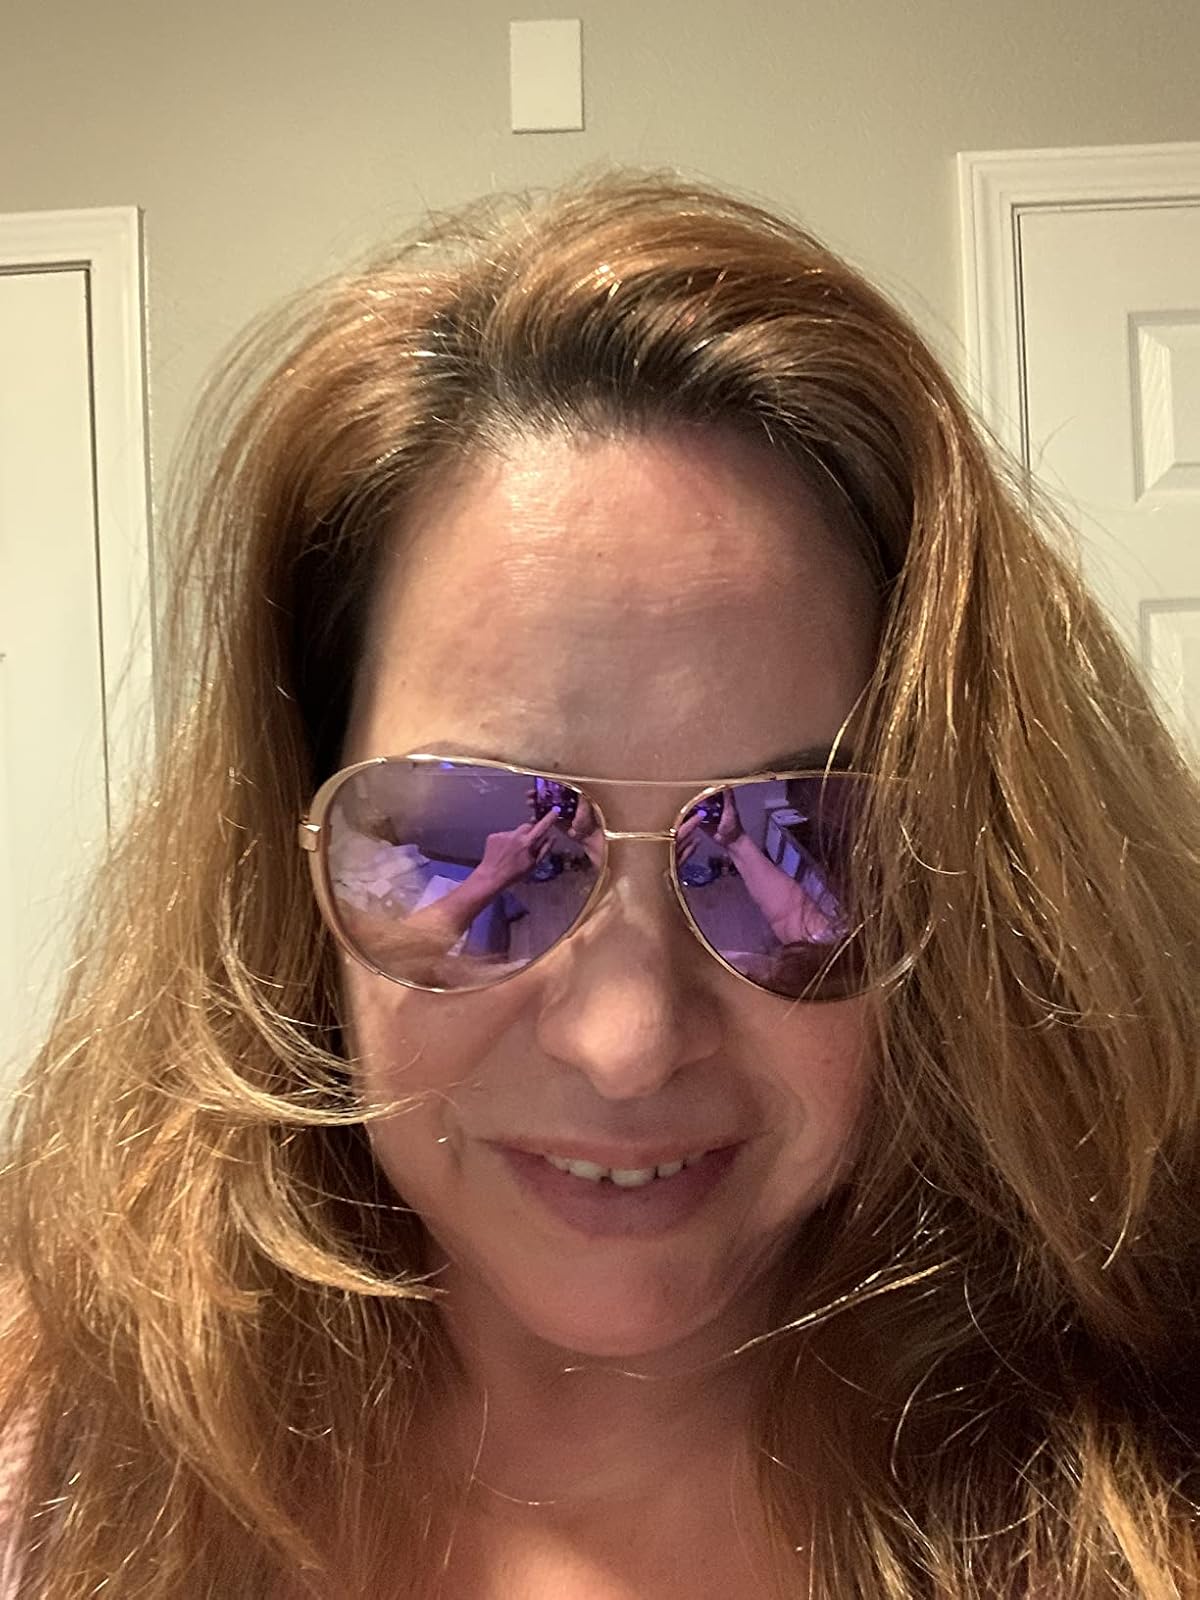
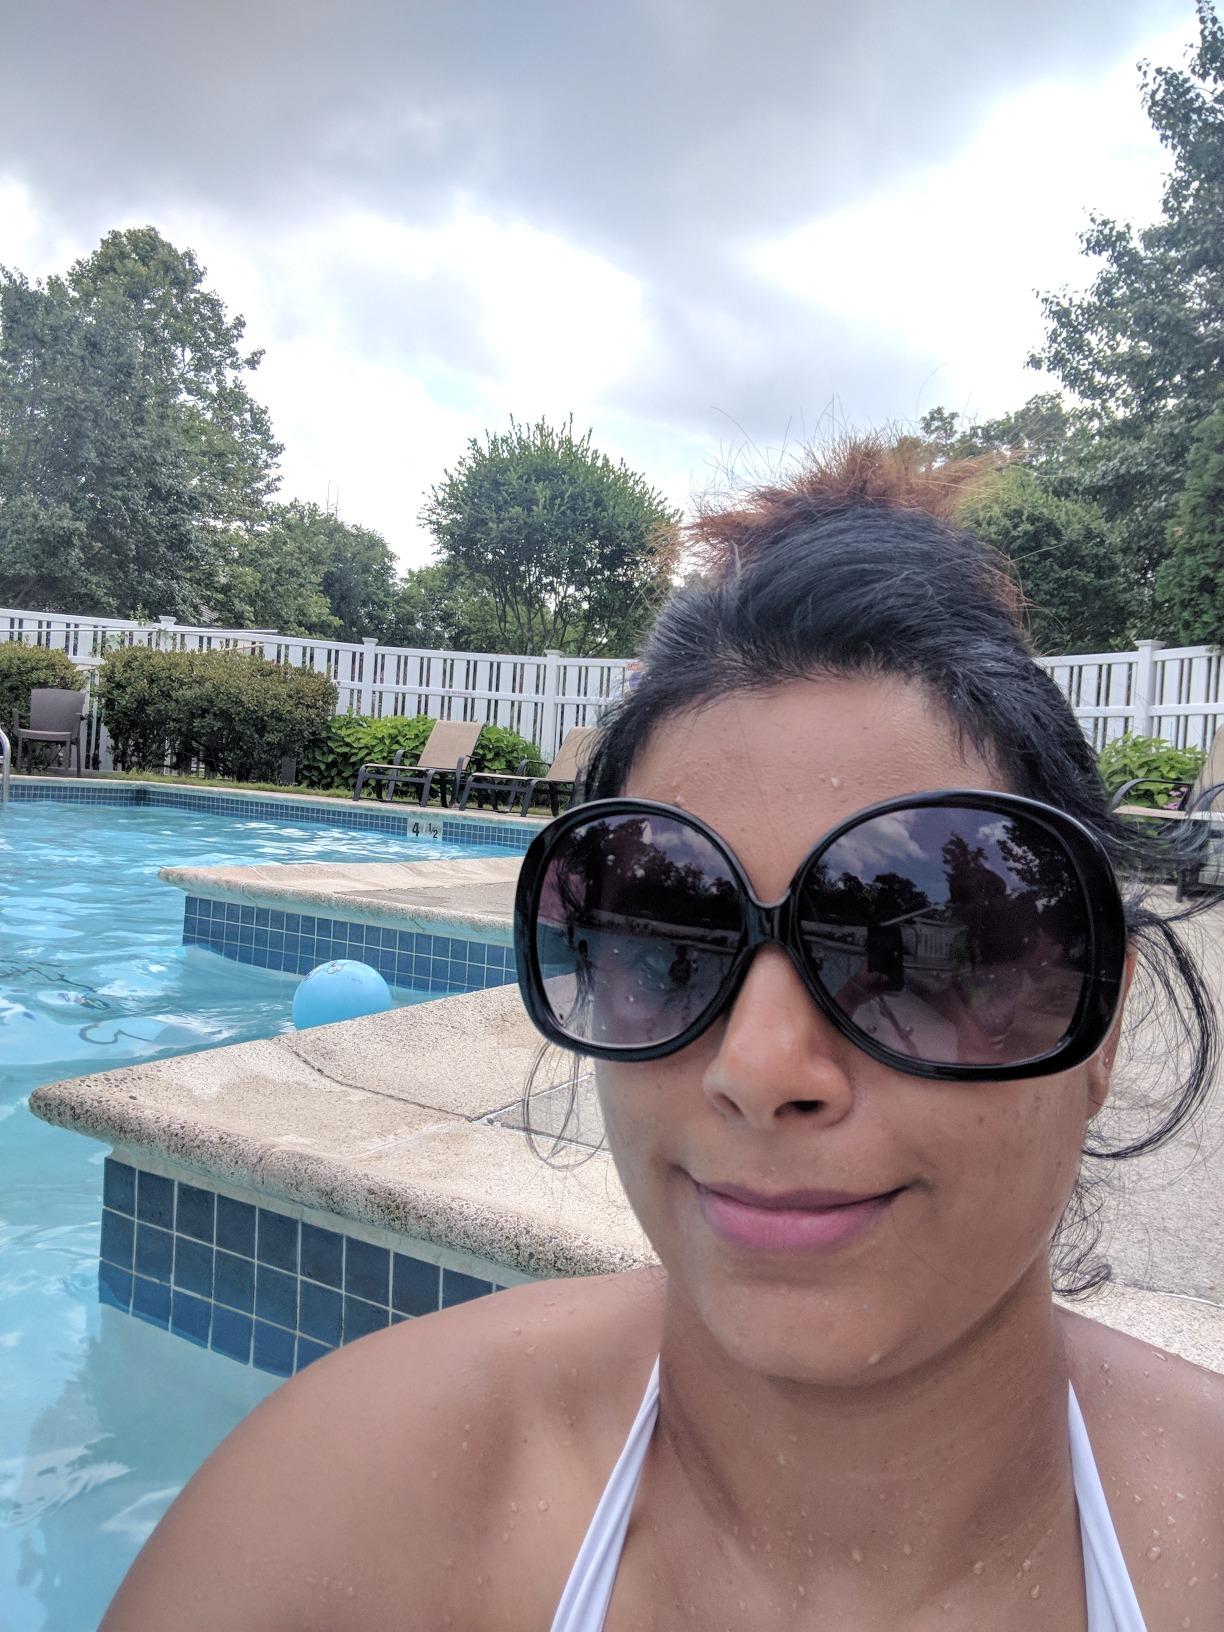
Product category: accessories_sunglasses
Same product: no